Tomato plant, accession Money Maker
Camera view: bottom (45 deg); turntable rotation: 60 degrees
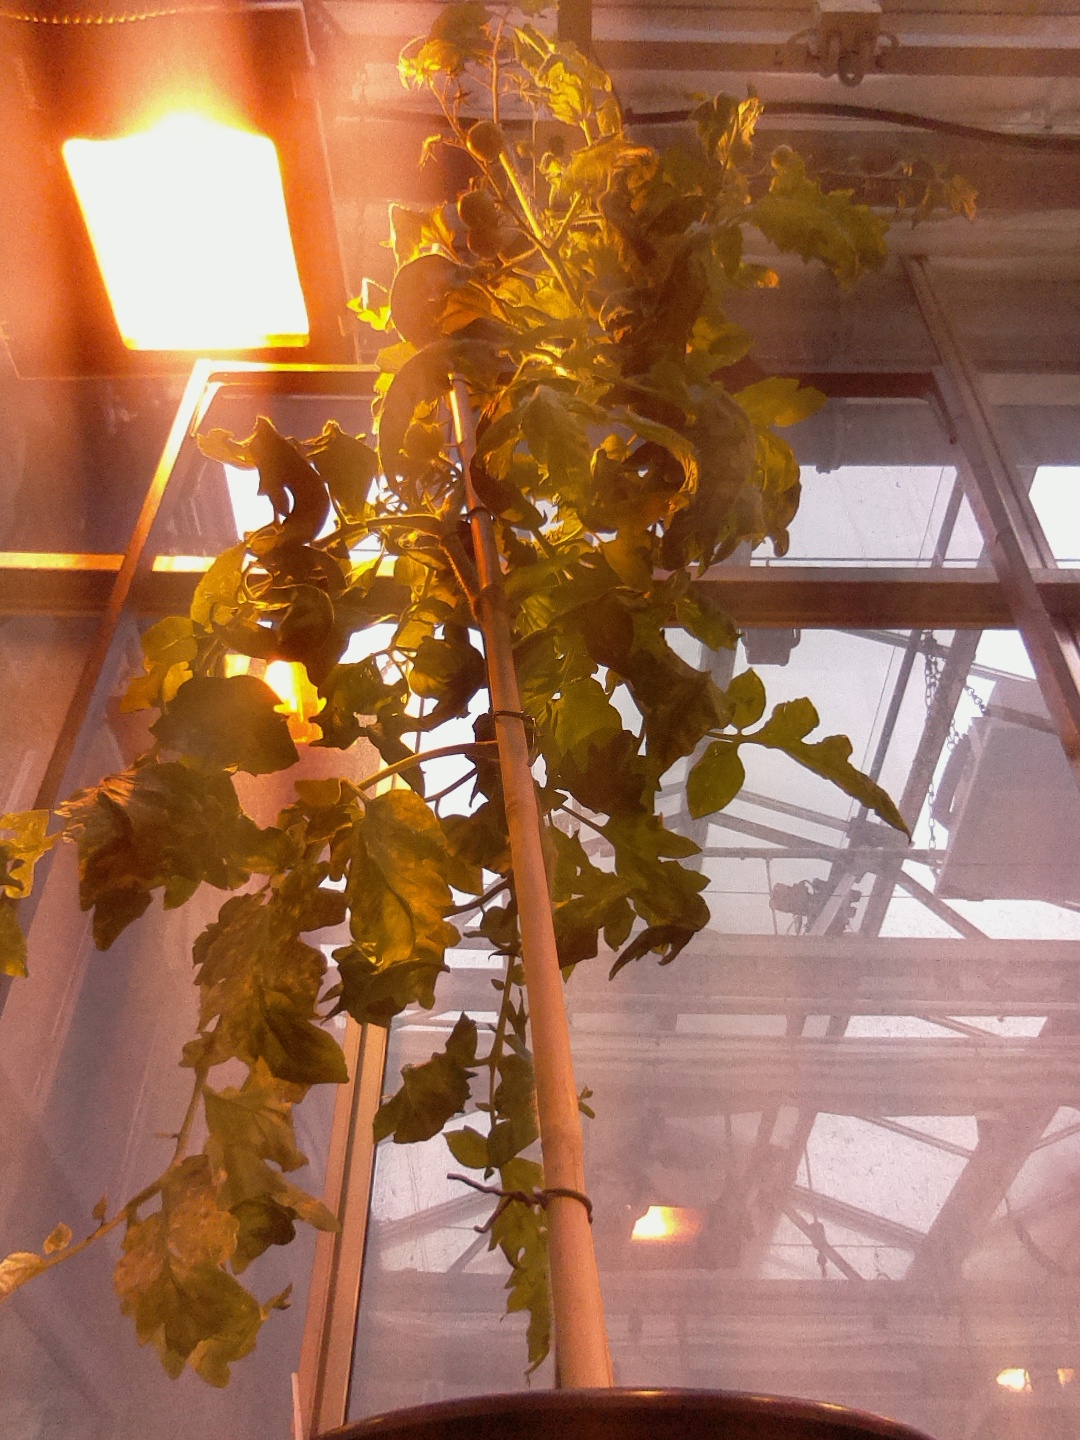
BBCH growth stage 72: 20%-30% of final fruit size